Samir Ben Sallam

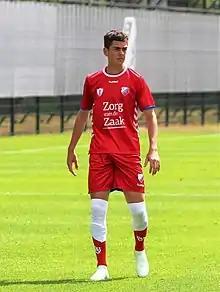
Ben Sallam with Jong Utrecht

Samir Ben Sallam (born 3 June 2001) is a Dutch professional footballer who plays as a midfielder for Slovak First Football League club AS Trenčín.